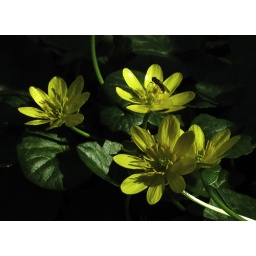
A small bee walks across a bloom on a bed of plants next to a stream in a wooded area of Alexandria, Virginia.